Mattiwilda Dobbs

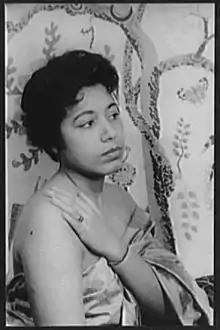
Mattiwilda Dobbs (1955) Photo by Carl Van Vechten

Her American debut was a recital with the Little Orchestra Society, in New York City, in 1954. She made her Metropolitan Opera debut, as Gilda in "Rigoletto", on November 9, 1956, becoming the first African American singer to perform in a romantic role. In a review of her performance, Carl Van Vechten wrote that Dobbs' was "glorious ... a warm and brilliant coloratura, and the best Gilda in my experience." Although African-American singer Marian Anderson had performed at the Met the previous year, Dobbs was the first African-American to be offered a long-term contract by the Met. In eight seasons, she performed 29 times, including Zerbinetta in Ariadne auf Naxos, Zerlina in "Don Giovanni", Olympia in "The Tales of Hoffmann", Lucia in "Lucia di Lammermoor", and Oscar in "Un ballo in maschera". She also appeared at the San Francisco Opera in 1955, where she was the first African-American to play a lead role.